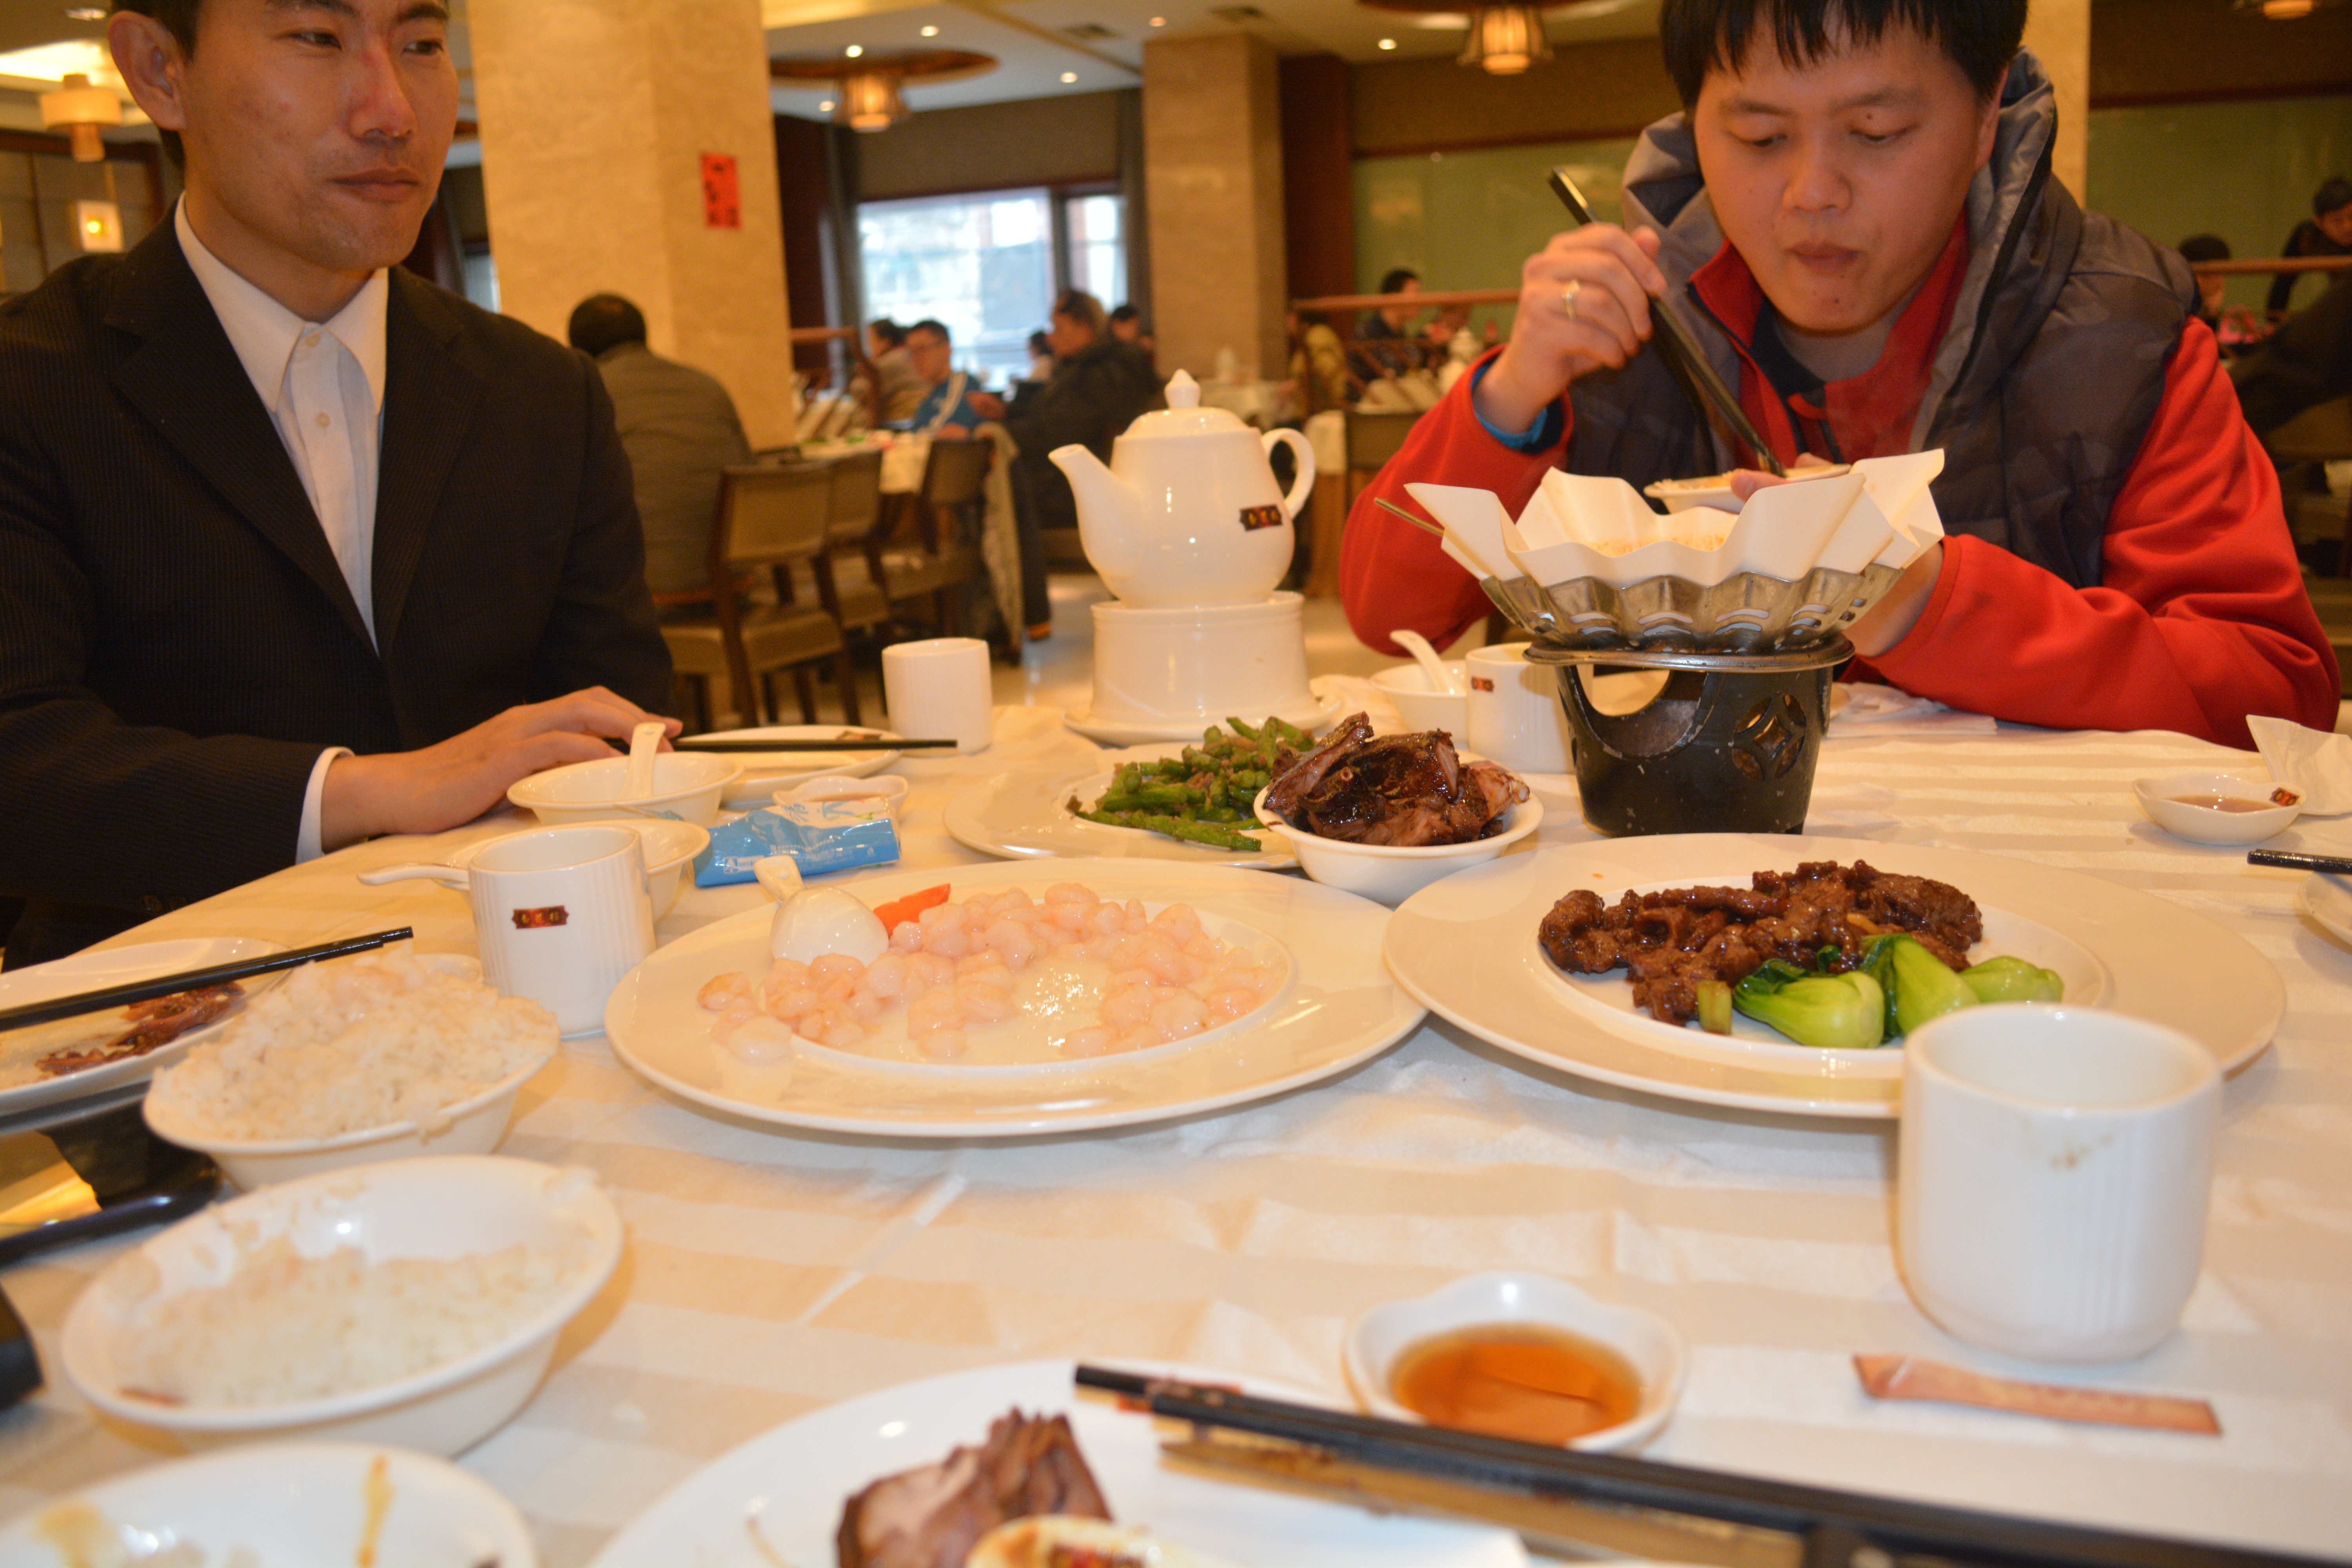
restaurant, dish, meal, food, lunch, cuisine, asian food, dinner, supper, brunch, sense